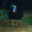
Label: bird